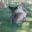
Label: deer